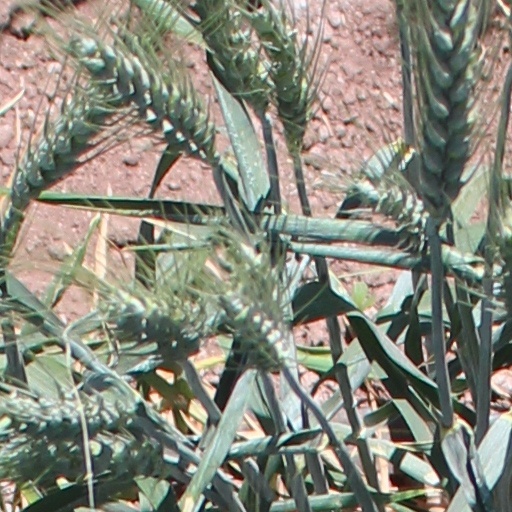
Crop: wheat